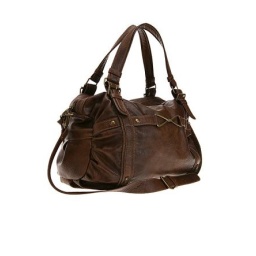
urban outfitters figure eight doctor bag in brown